List of Texas State Bobcats head football coaches

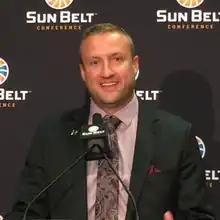
Jake Spavital served as the head coach of the Texas State Bobcats from 2019 to 2022.

The Texas State Bobcats college football team represents Texas State University as a member of the Sun Belt Conference. The Bobcats competes as part of the NCAA Division I Football Bowl Subdivision. The program has had 20 head coaches, and one interim head coach, since it began play during the 1904 season. Since December 2022, G. J. Kinne has served as head coach at Texas State.